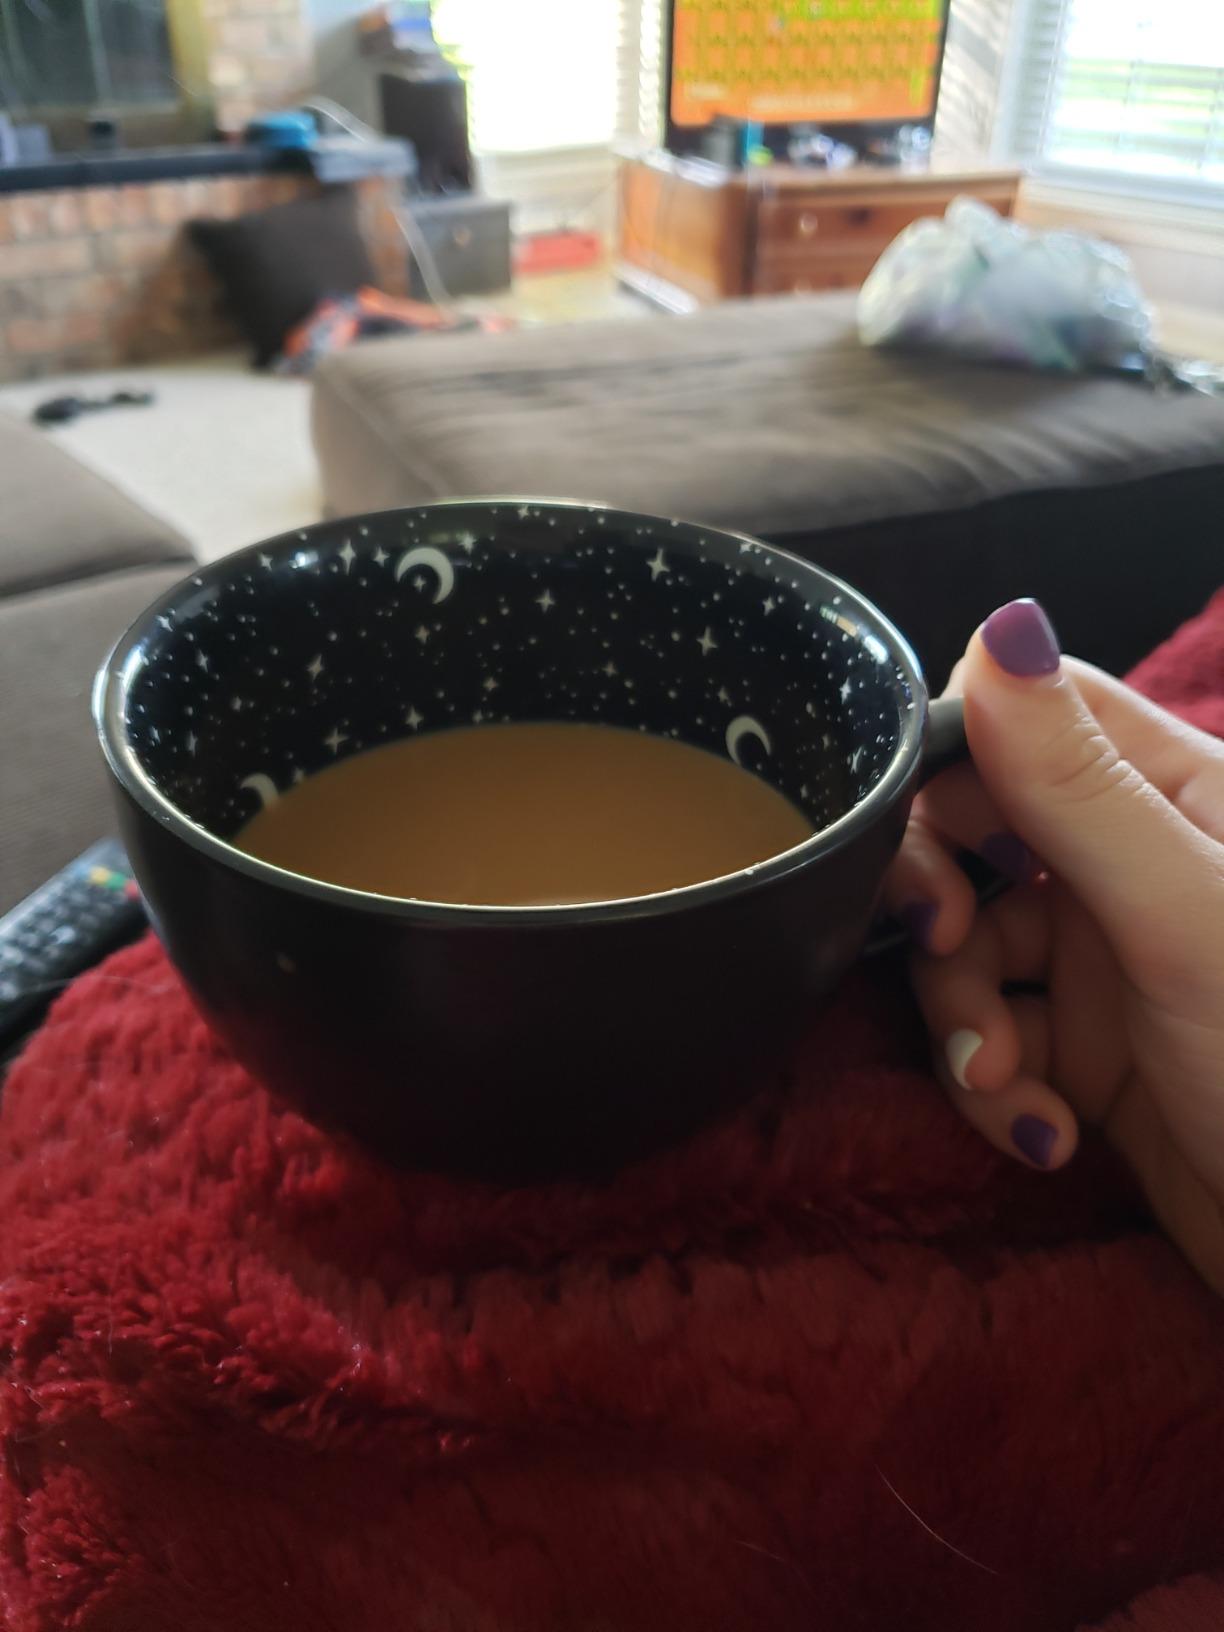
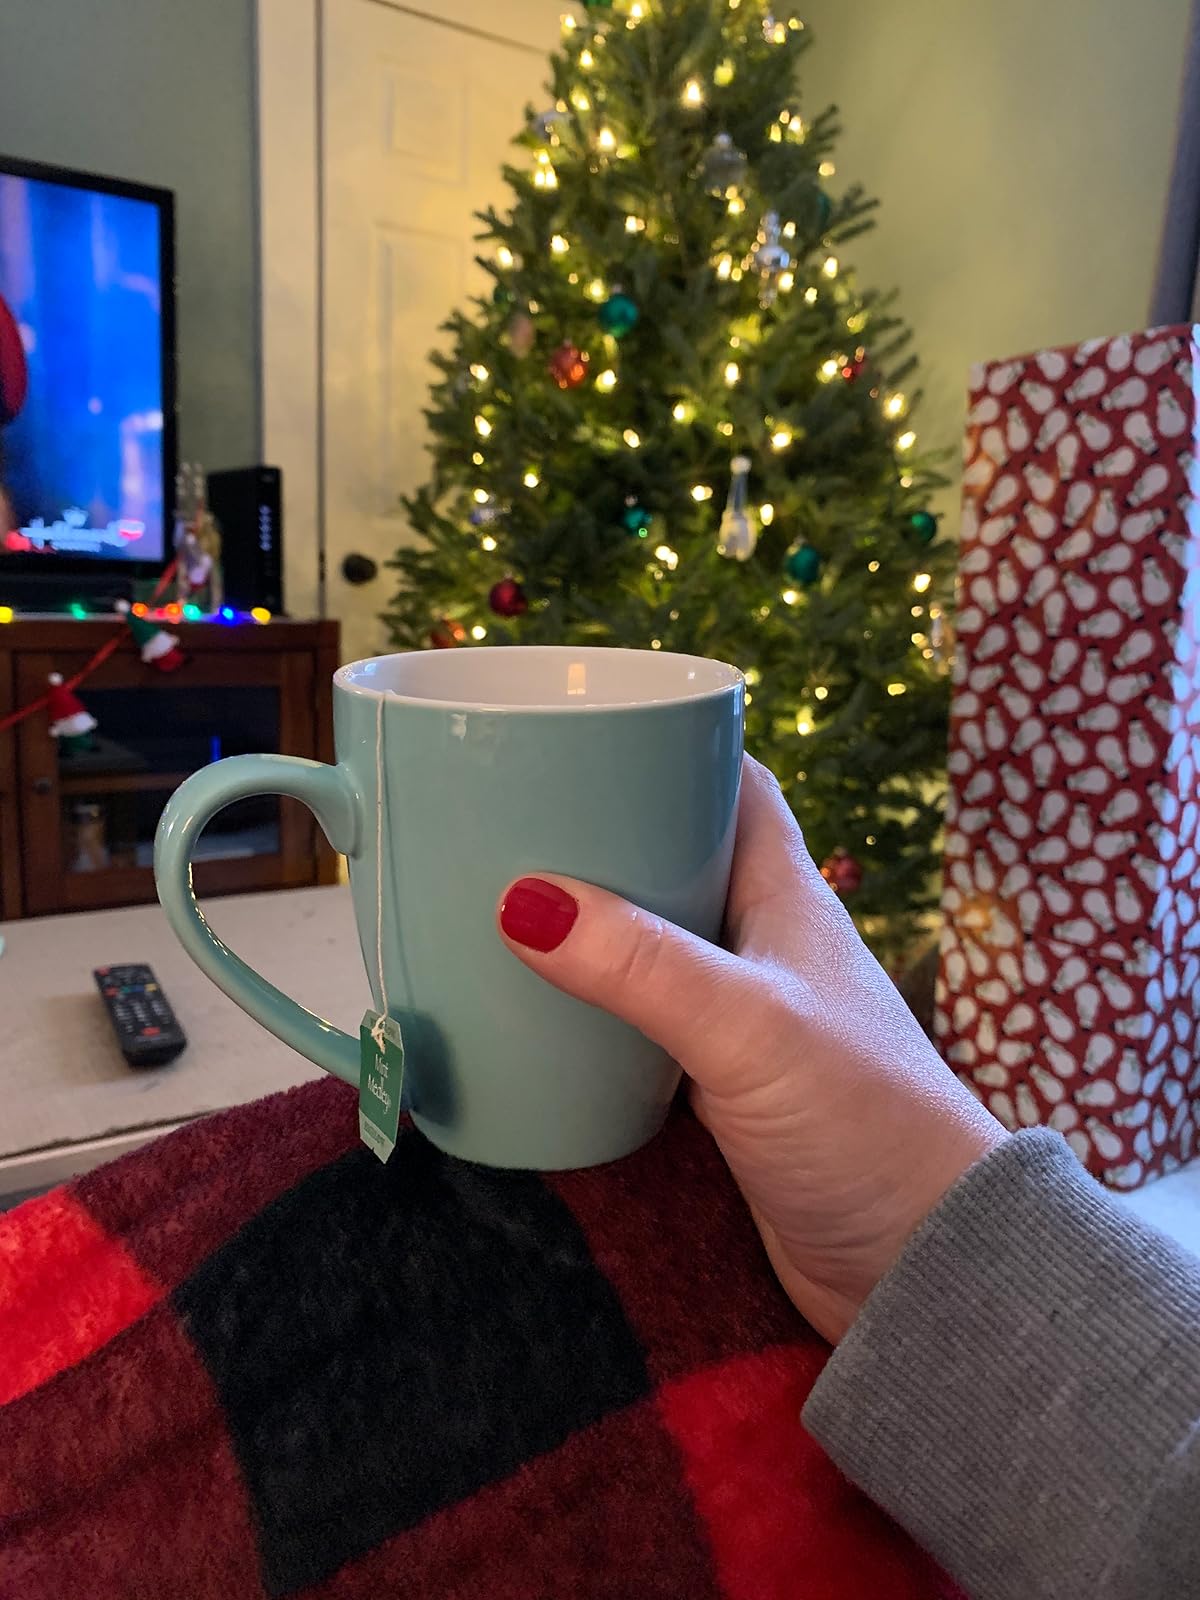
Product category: items_mug
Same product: no